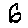
Label: 6